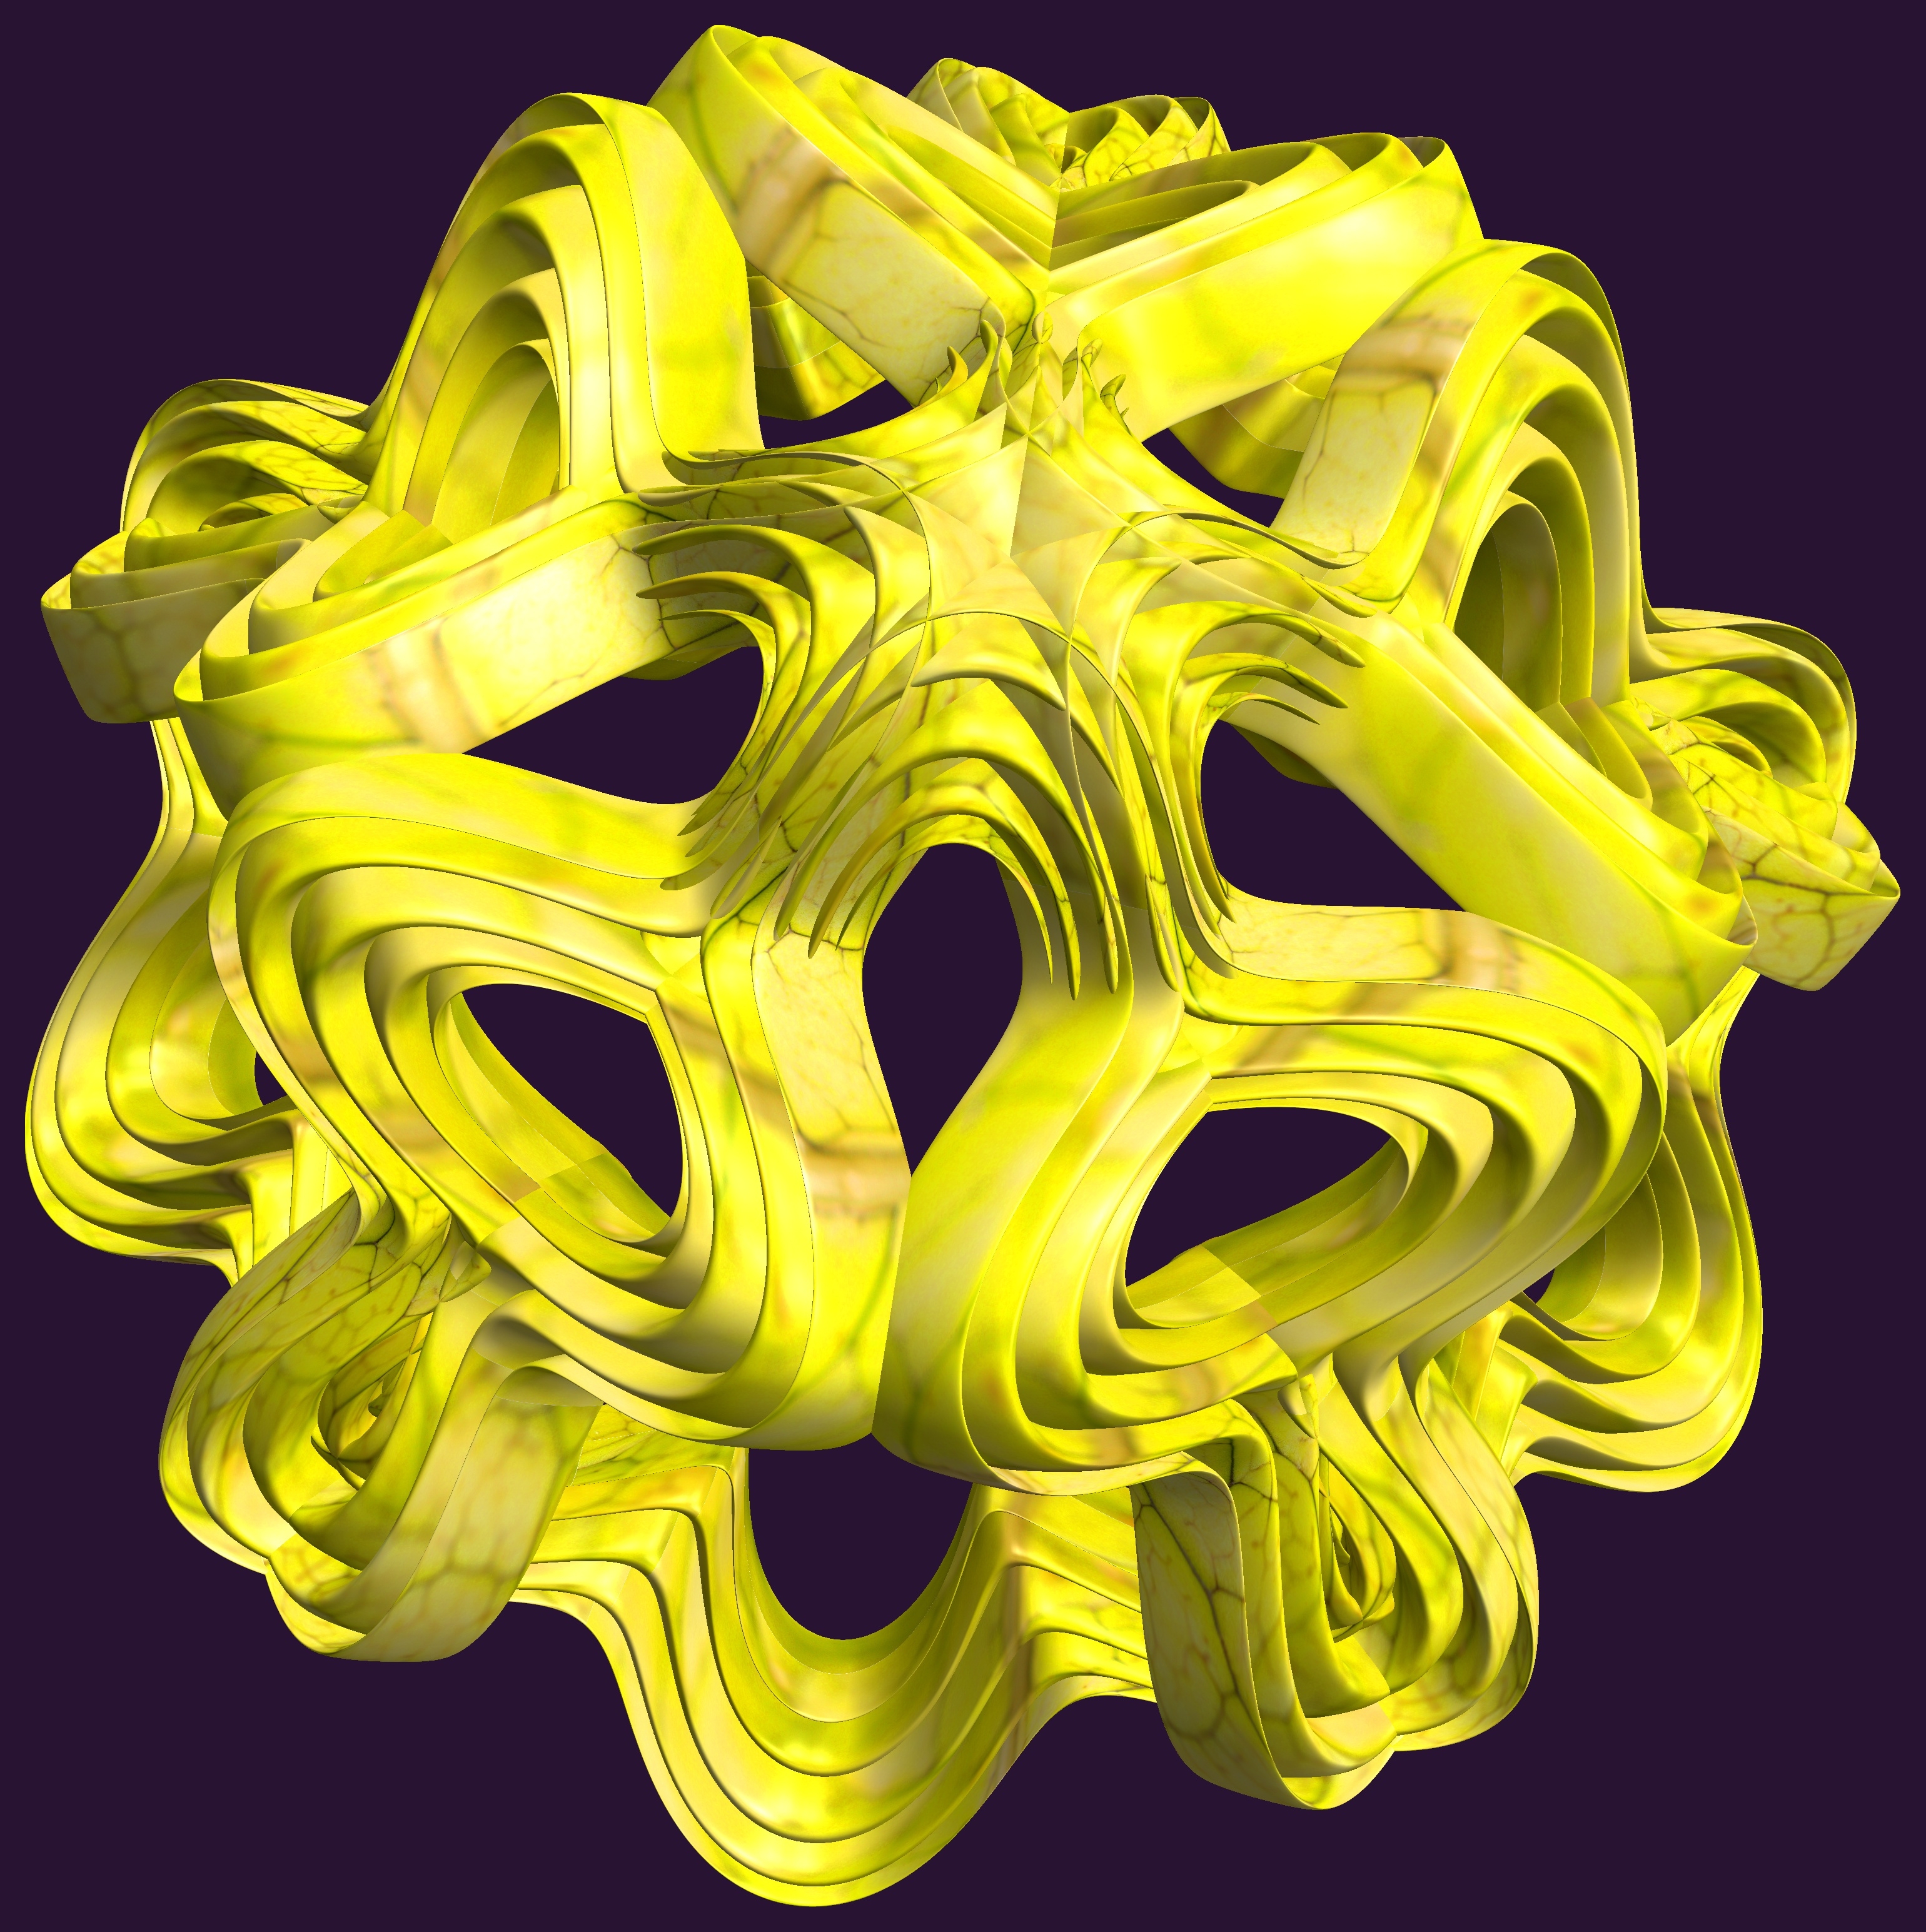
structure, texture, flower, pattern, clothing, yellow, font, mask, figure, illustration, design, head, symmetry, 3d, graphic, costume, knot, mathematica, cg, parametricplot3d, code, program, algorithm, abstruct, mapping